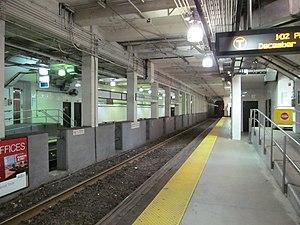
Back Bay est un quartier de Boston, dans le Massachusetts aux États-Unis, renommé pour ses rangées de maisons de pierre brune victoriennes. Il est considéré comme l'un des exemples les mieux conservés de l'aménagement urbain du XIXᵉ siècle aux États-Unis, ainsi que de nombreux bâtiments individuels ayant un intérêt architectural et culturel important comme la Bibliothèque publique de Boston. C'est aussi une destination commerciale de Boston et s'y trouve aussi certains des plus hauts immeubles de bureaux de Boston, tel le Hynes Convention Center, et de nombreux grands hôtels.